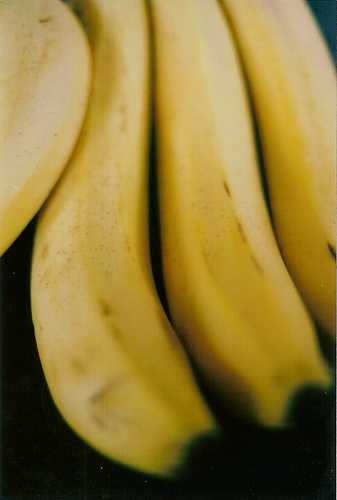
Label: Banana